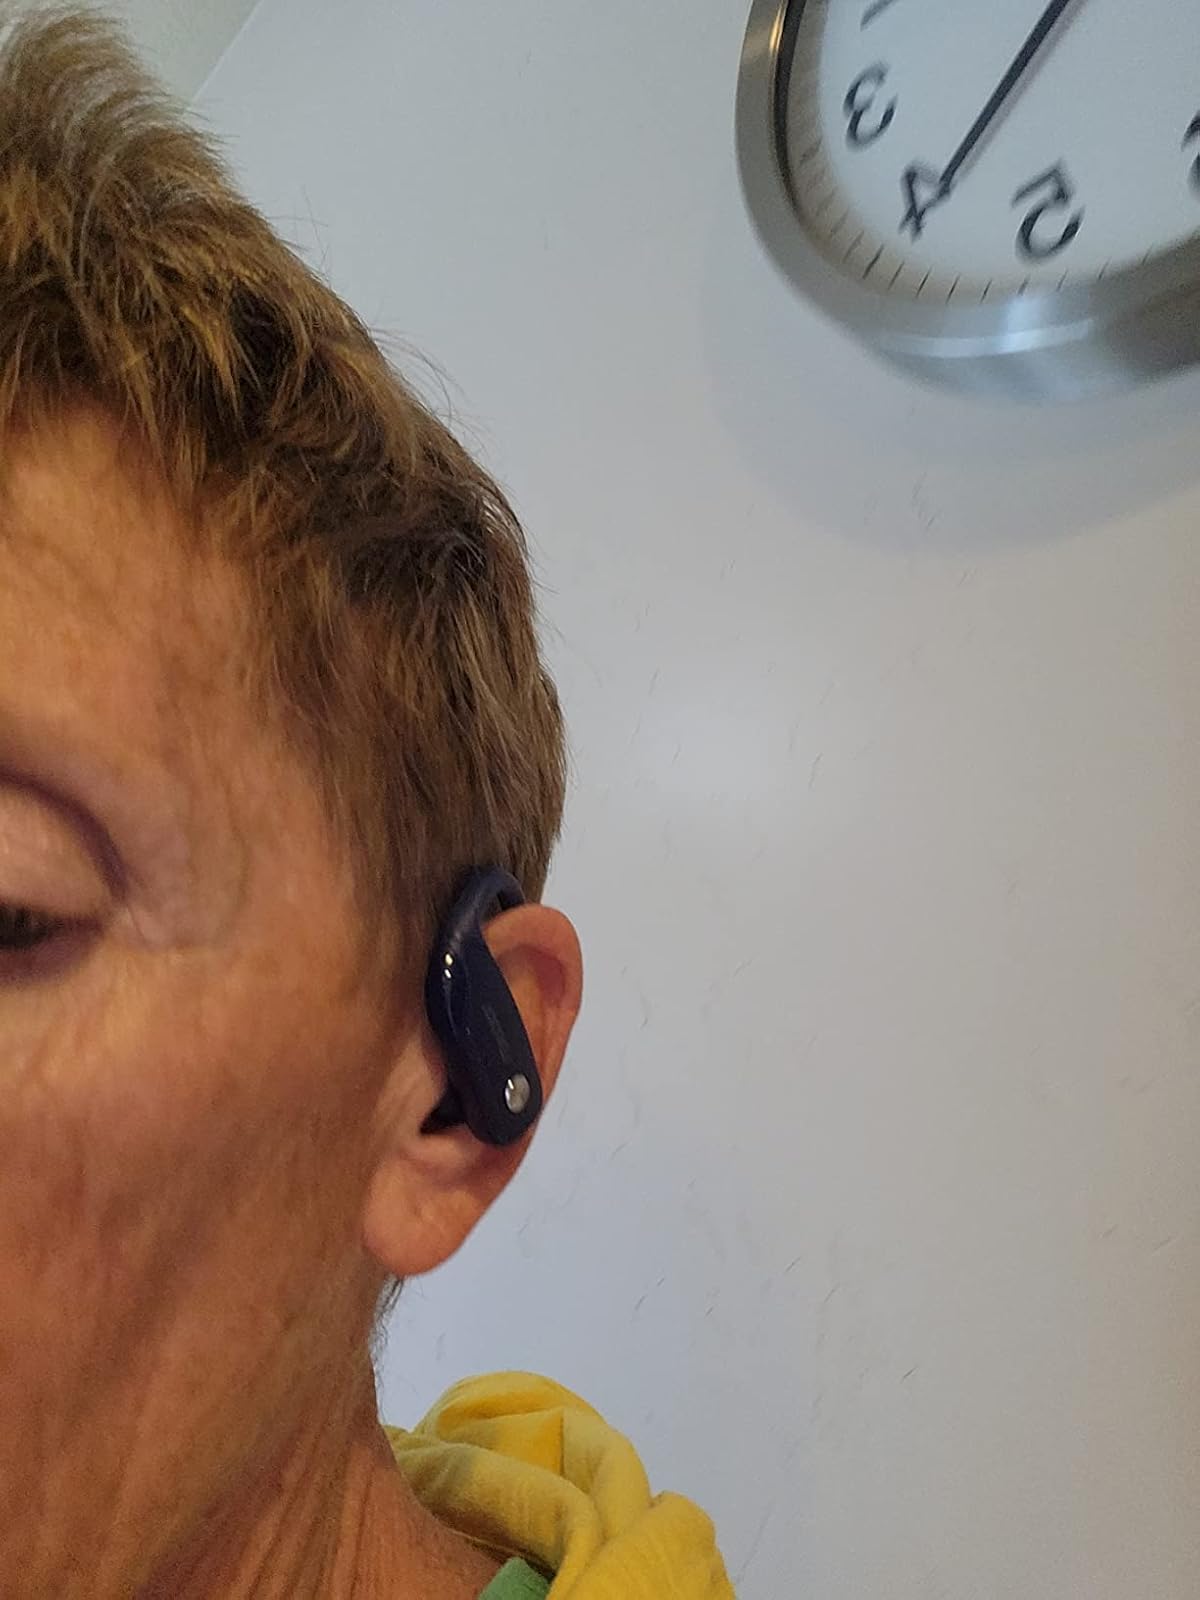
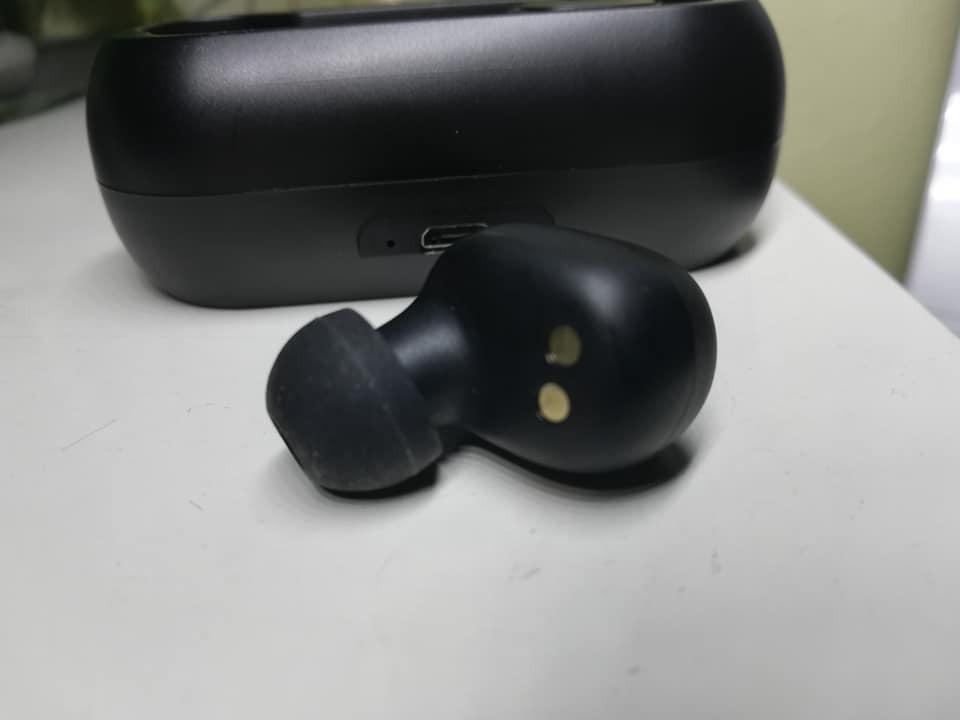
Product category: earbuds
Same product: no